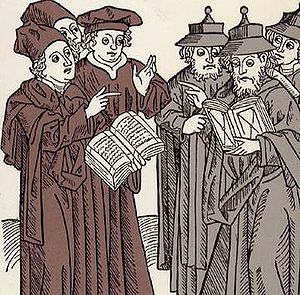
Disputation
Disputation mellem kristne og jøder, træsnit fra 1483
Disputation er en ordkamp, navnlig en offentlig ført ordstrid, under hvilken de disputerende, disputanterne eller disputatorerne, forsvarer eller angriber den opstillede sætning, der er genstand for disputatsen. Præses opstiller de sætninger, han vil forsvare, og opponenterne angriber.